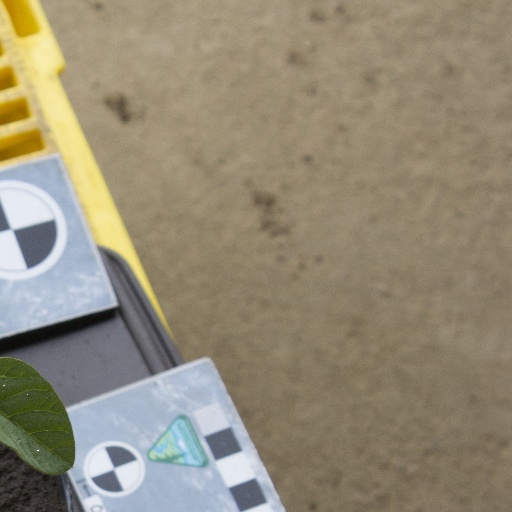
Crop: soybean